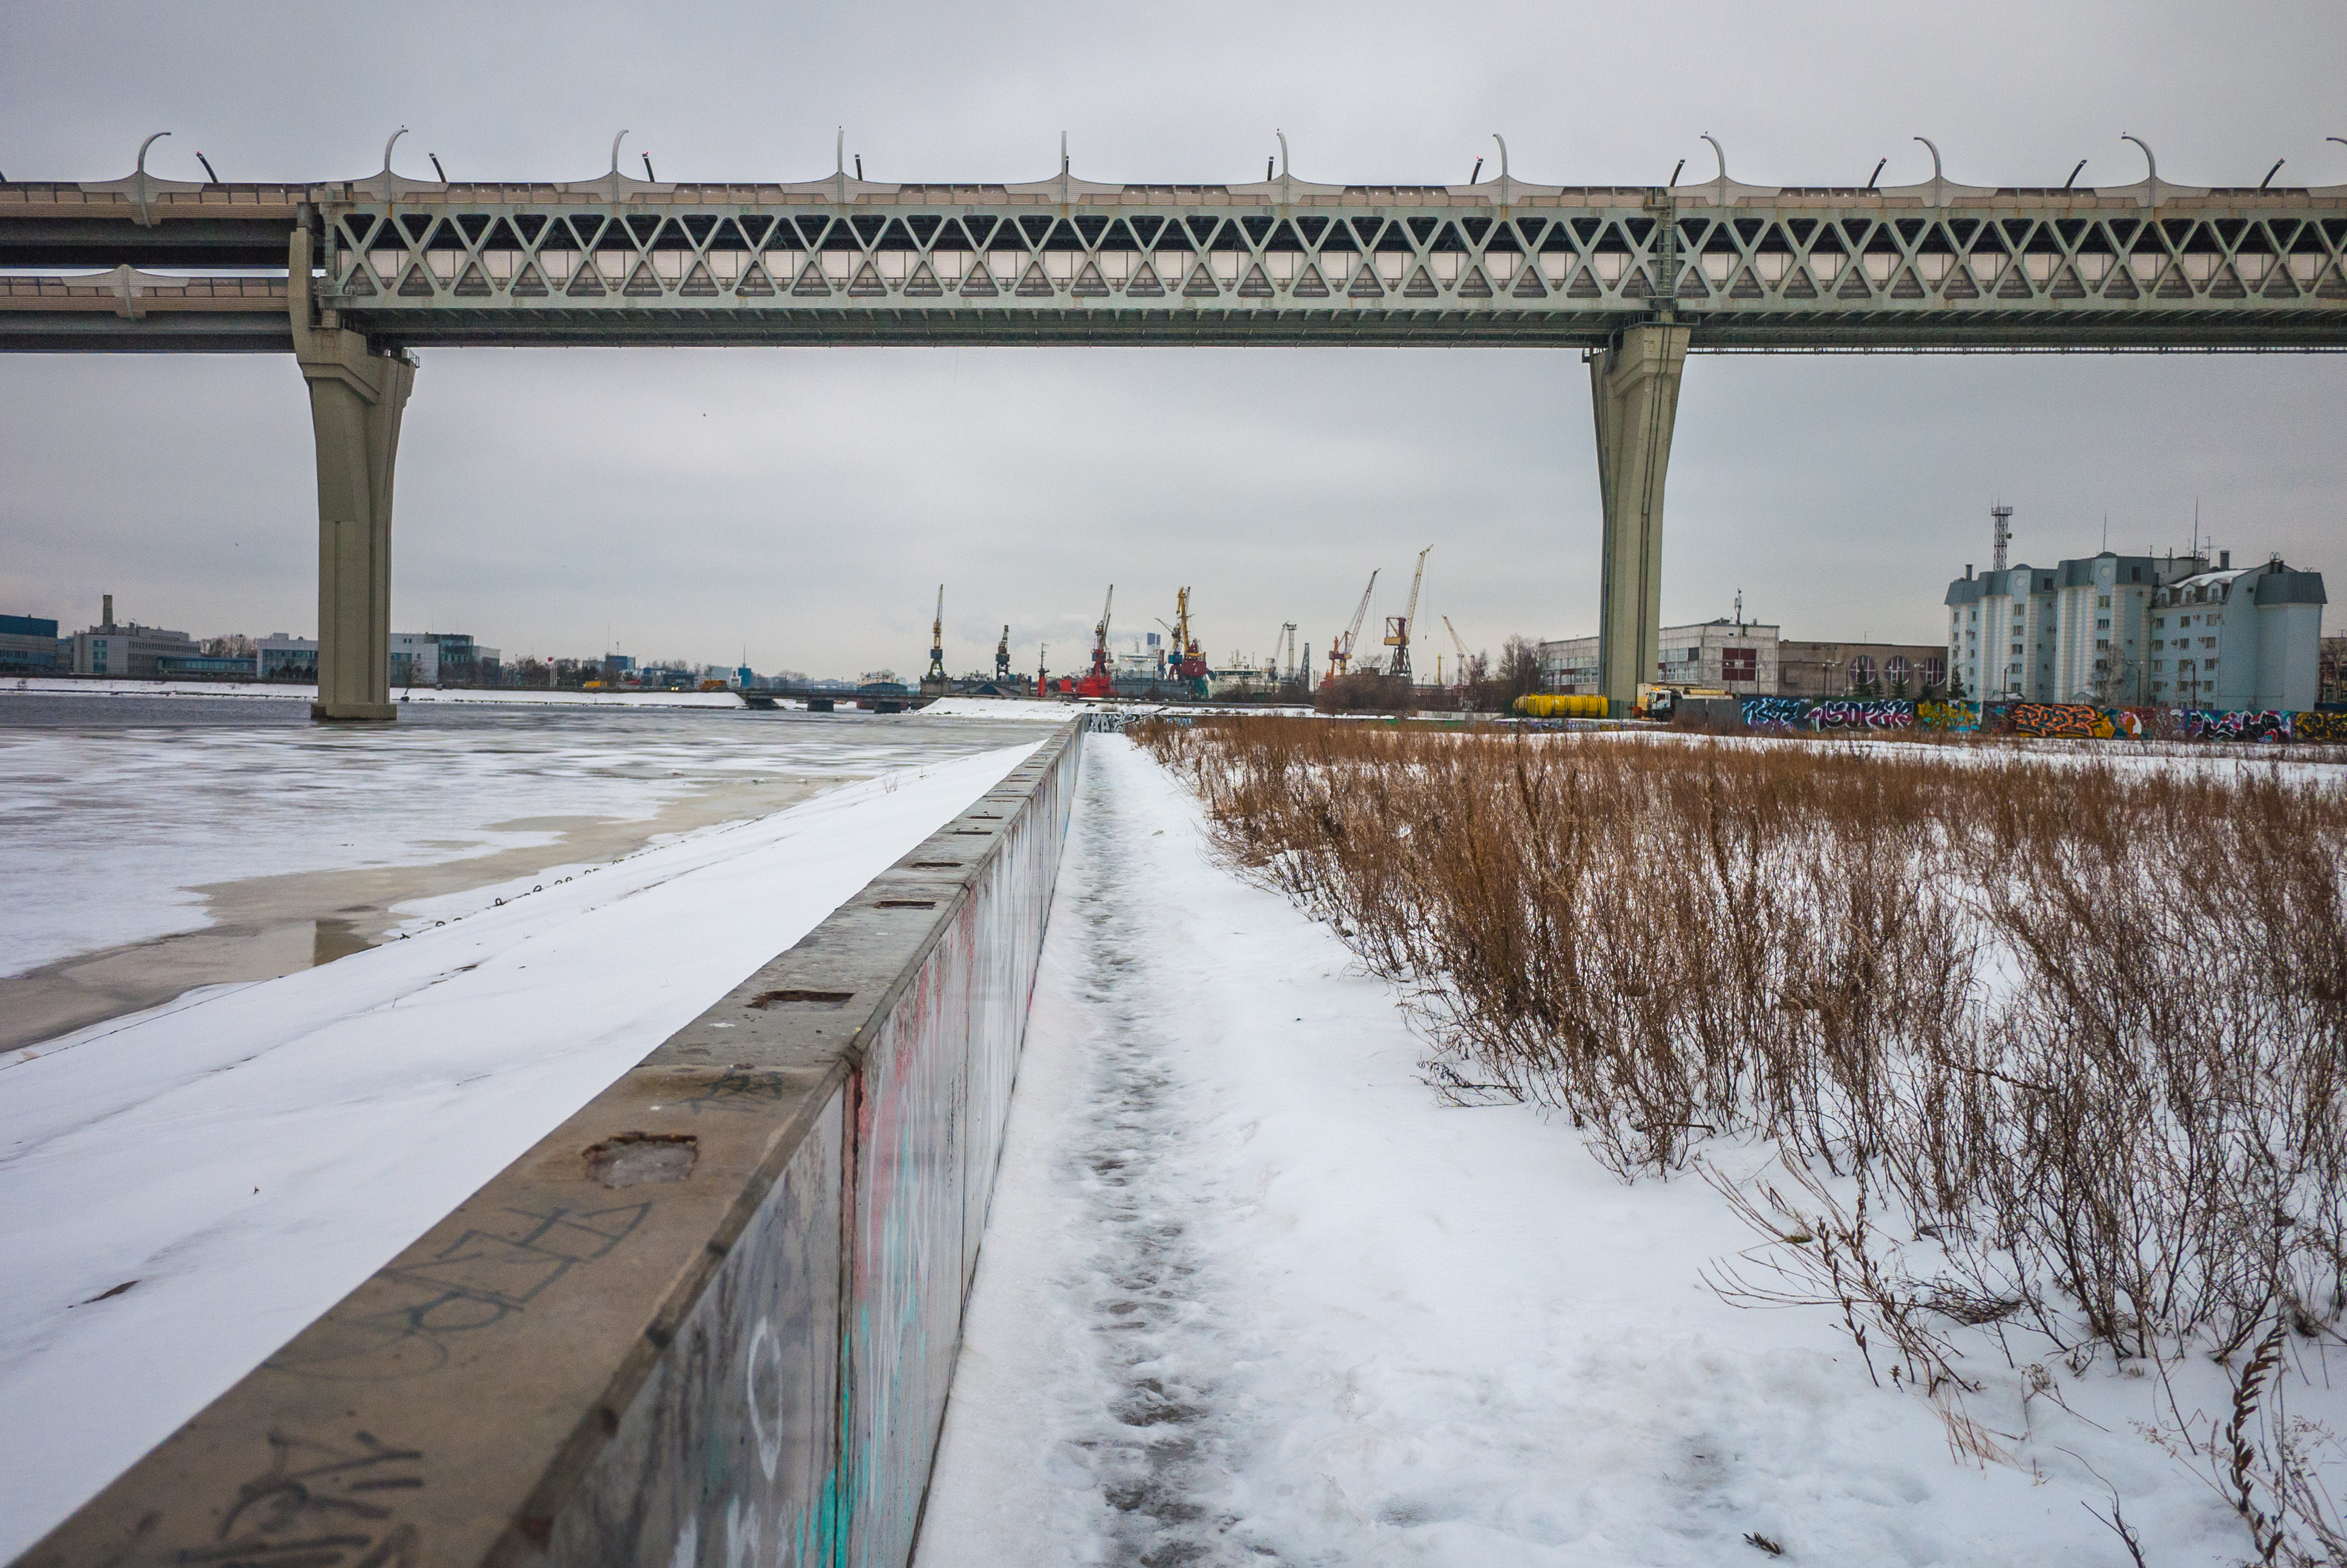
image, winter, bridge, infrastructure, freezing, girder bridge, beam bridge, urban area, snow, nonbuilding structure, concrete bridge, Plate girder bridge, ice, precipitation, box girder bridge, overpass, fixed link, Segmental bridge, frost, trestle, ditch, guard rail